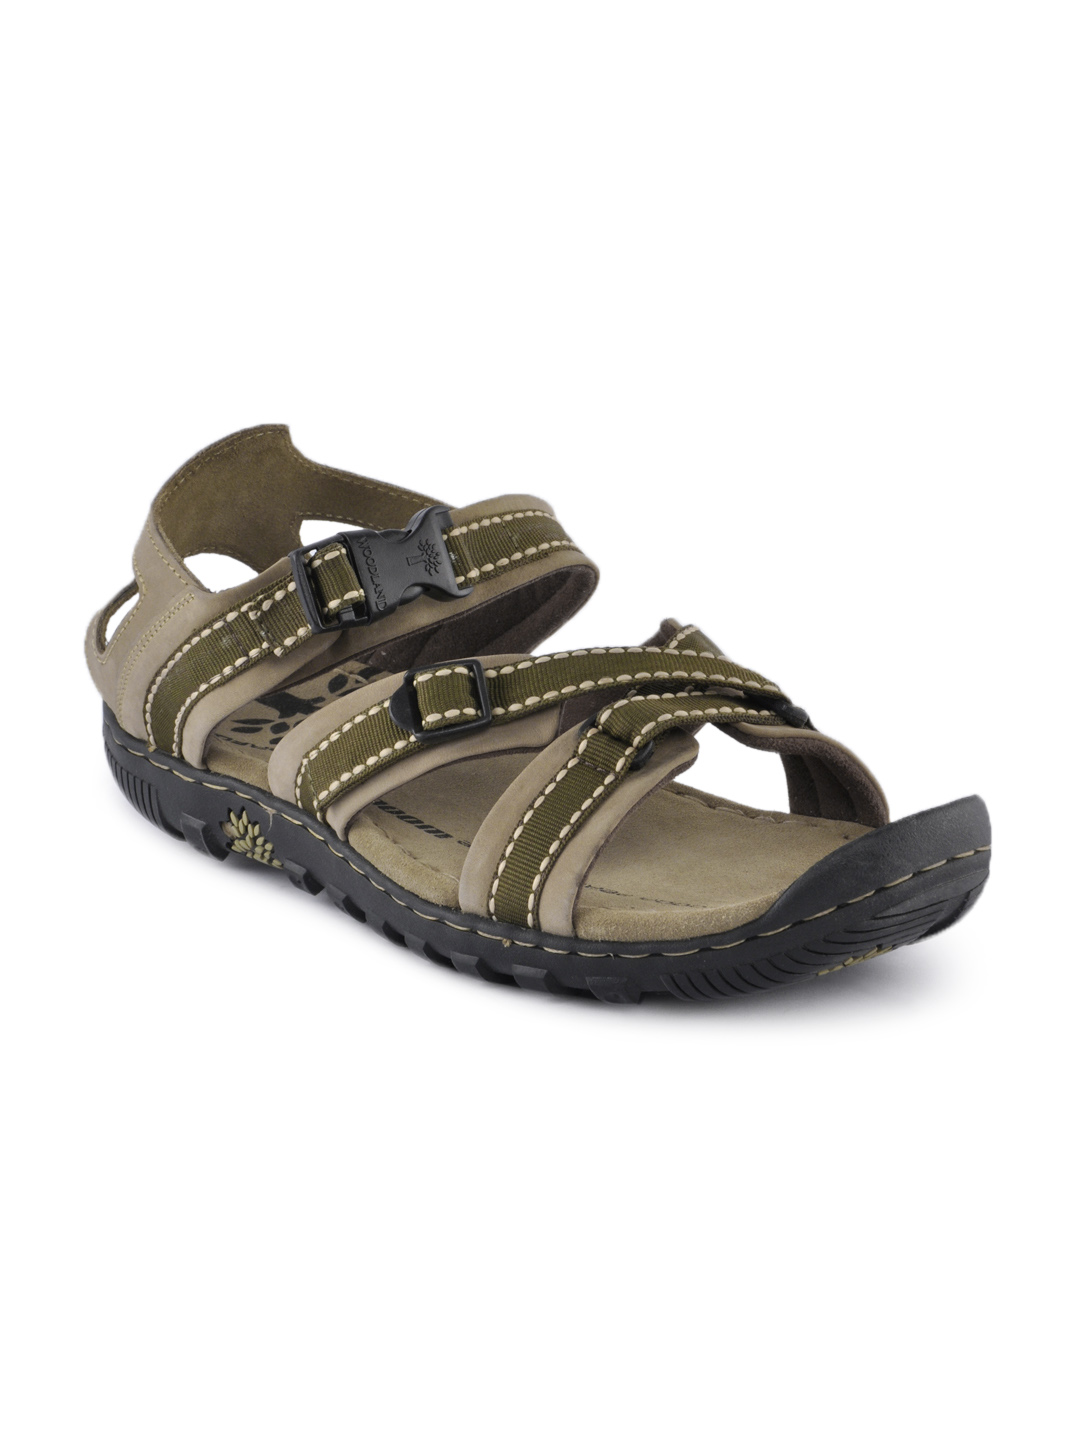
Woodland Men Olive Casual Sandals
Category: Footwear / Sandal / Sandals
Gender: Men
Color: Olive
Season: Winter 2015
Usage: Casual